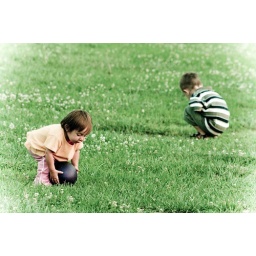
Quick pic of two kids playing with a ball in a field during one of our church's softball games.